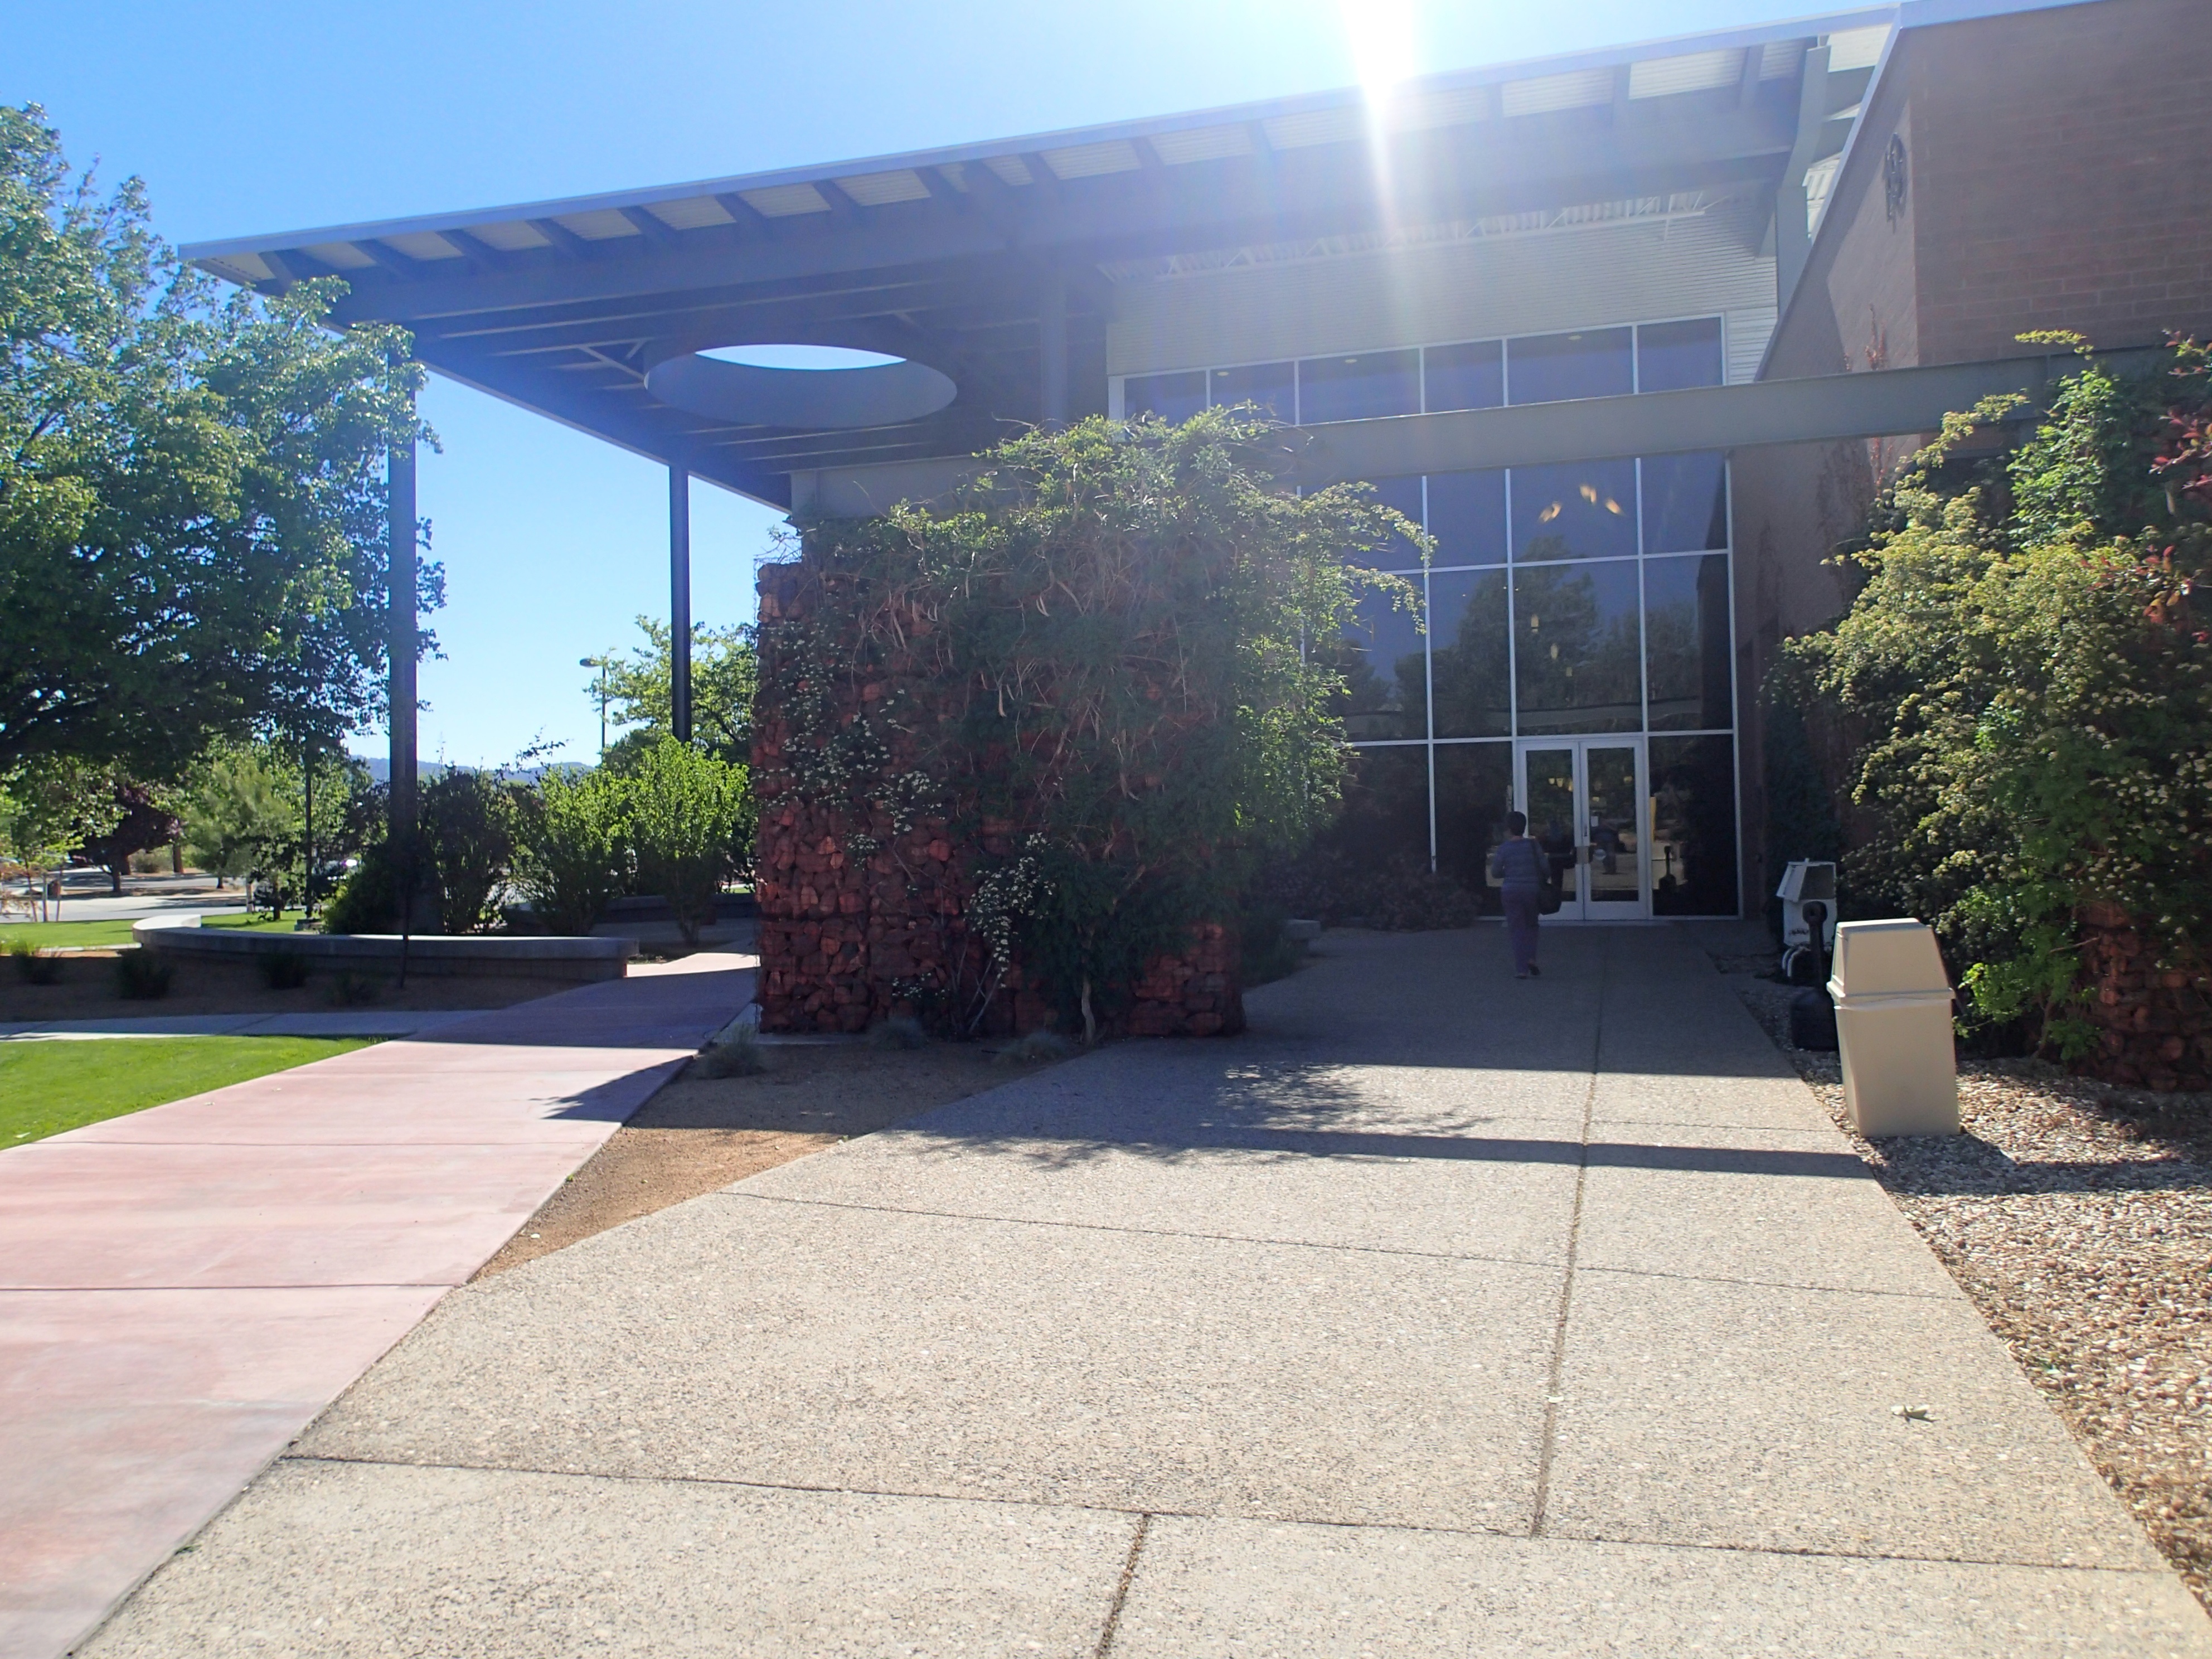
home, walkway, backyard, facade, property, courtyard, estate, yard, driveway, real estate, residential area, outdoor structure